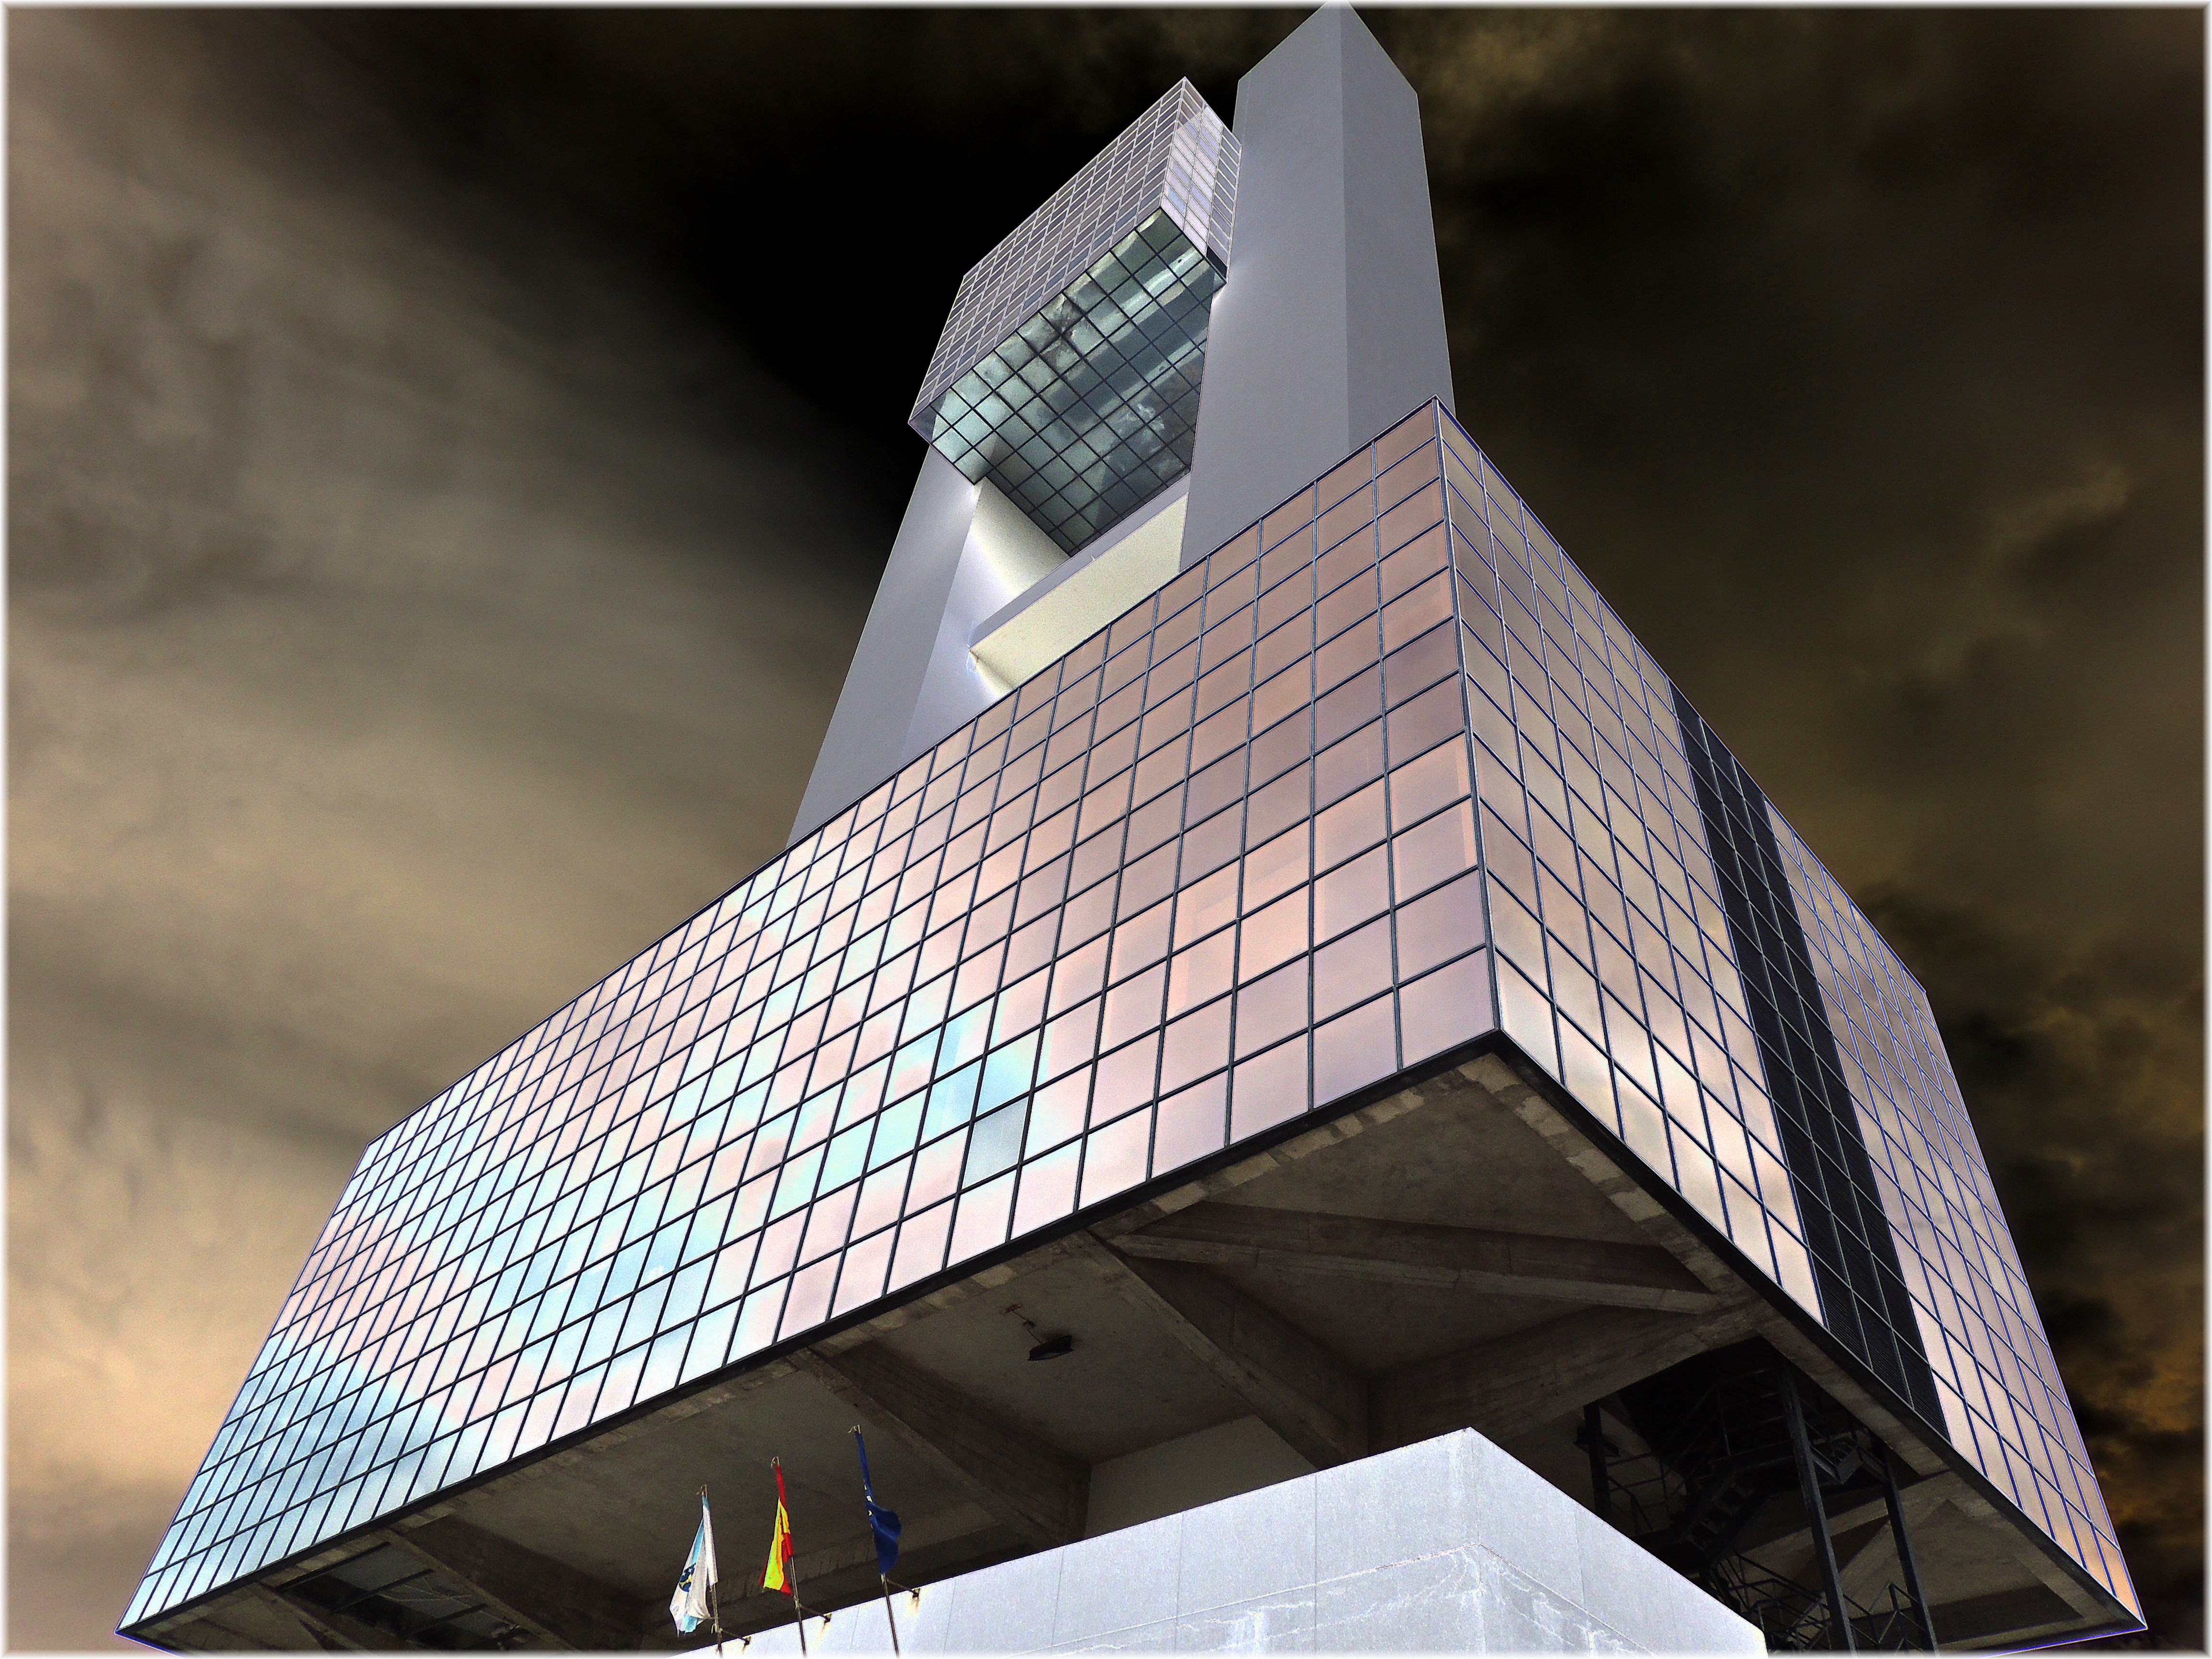
architecture, structure, skyscraper, europe, tower, landmark, facade, professional, stadium, tower block, spain, espagne, design, arquitectura, europa, espaa, galicia, acorua, lacorua, espanha, shape, porto, corua, galiza, corunna, galice, arquitecture, paseomaritimo, portodacorua, torredecontrol, diquedeabrigo, daylighting